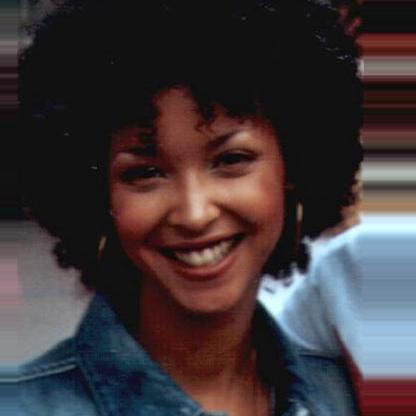
Age: 21